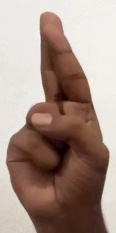
ASL sign: R